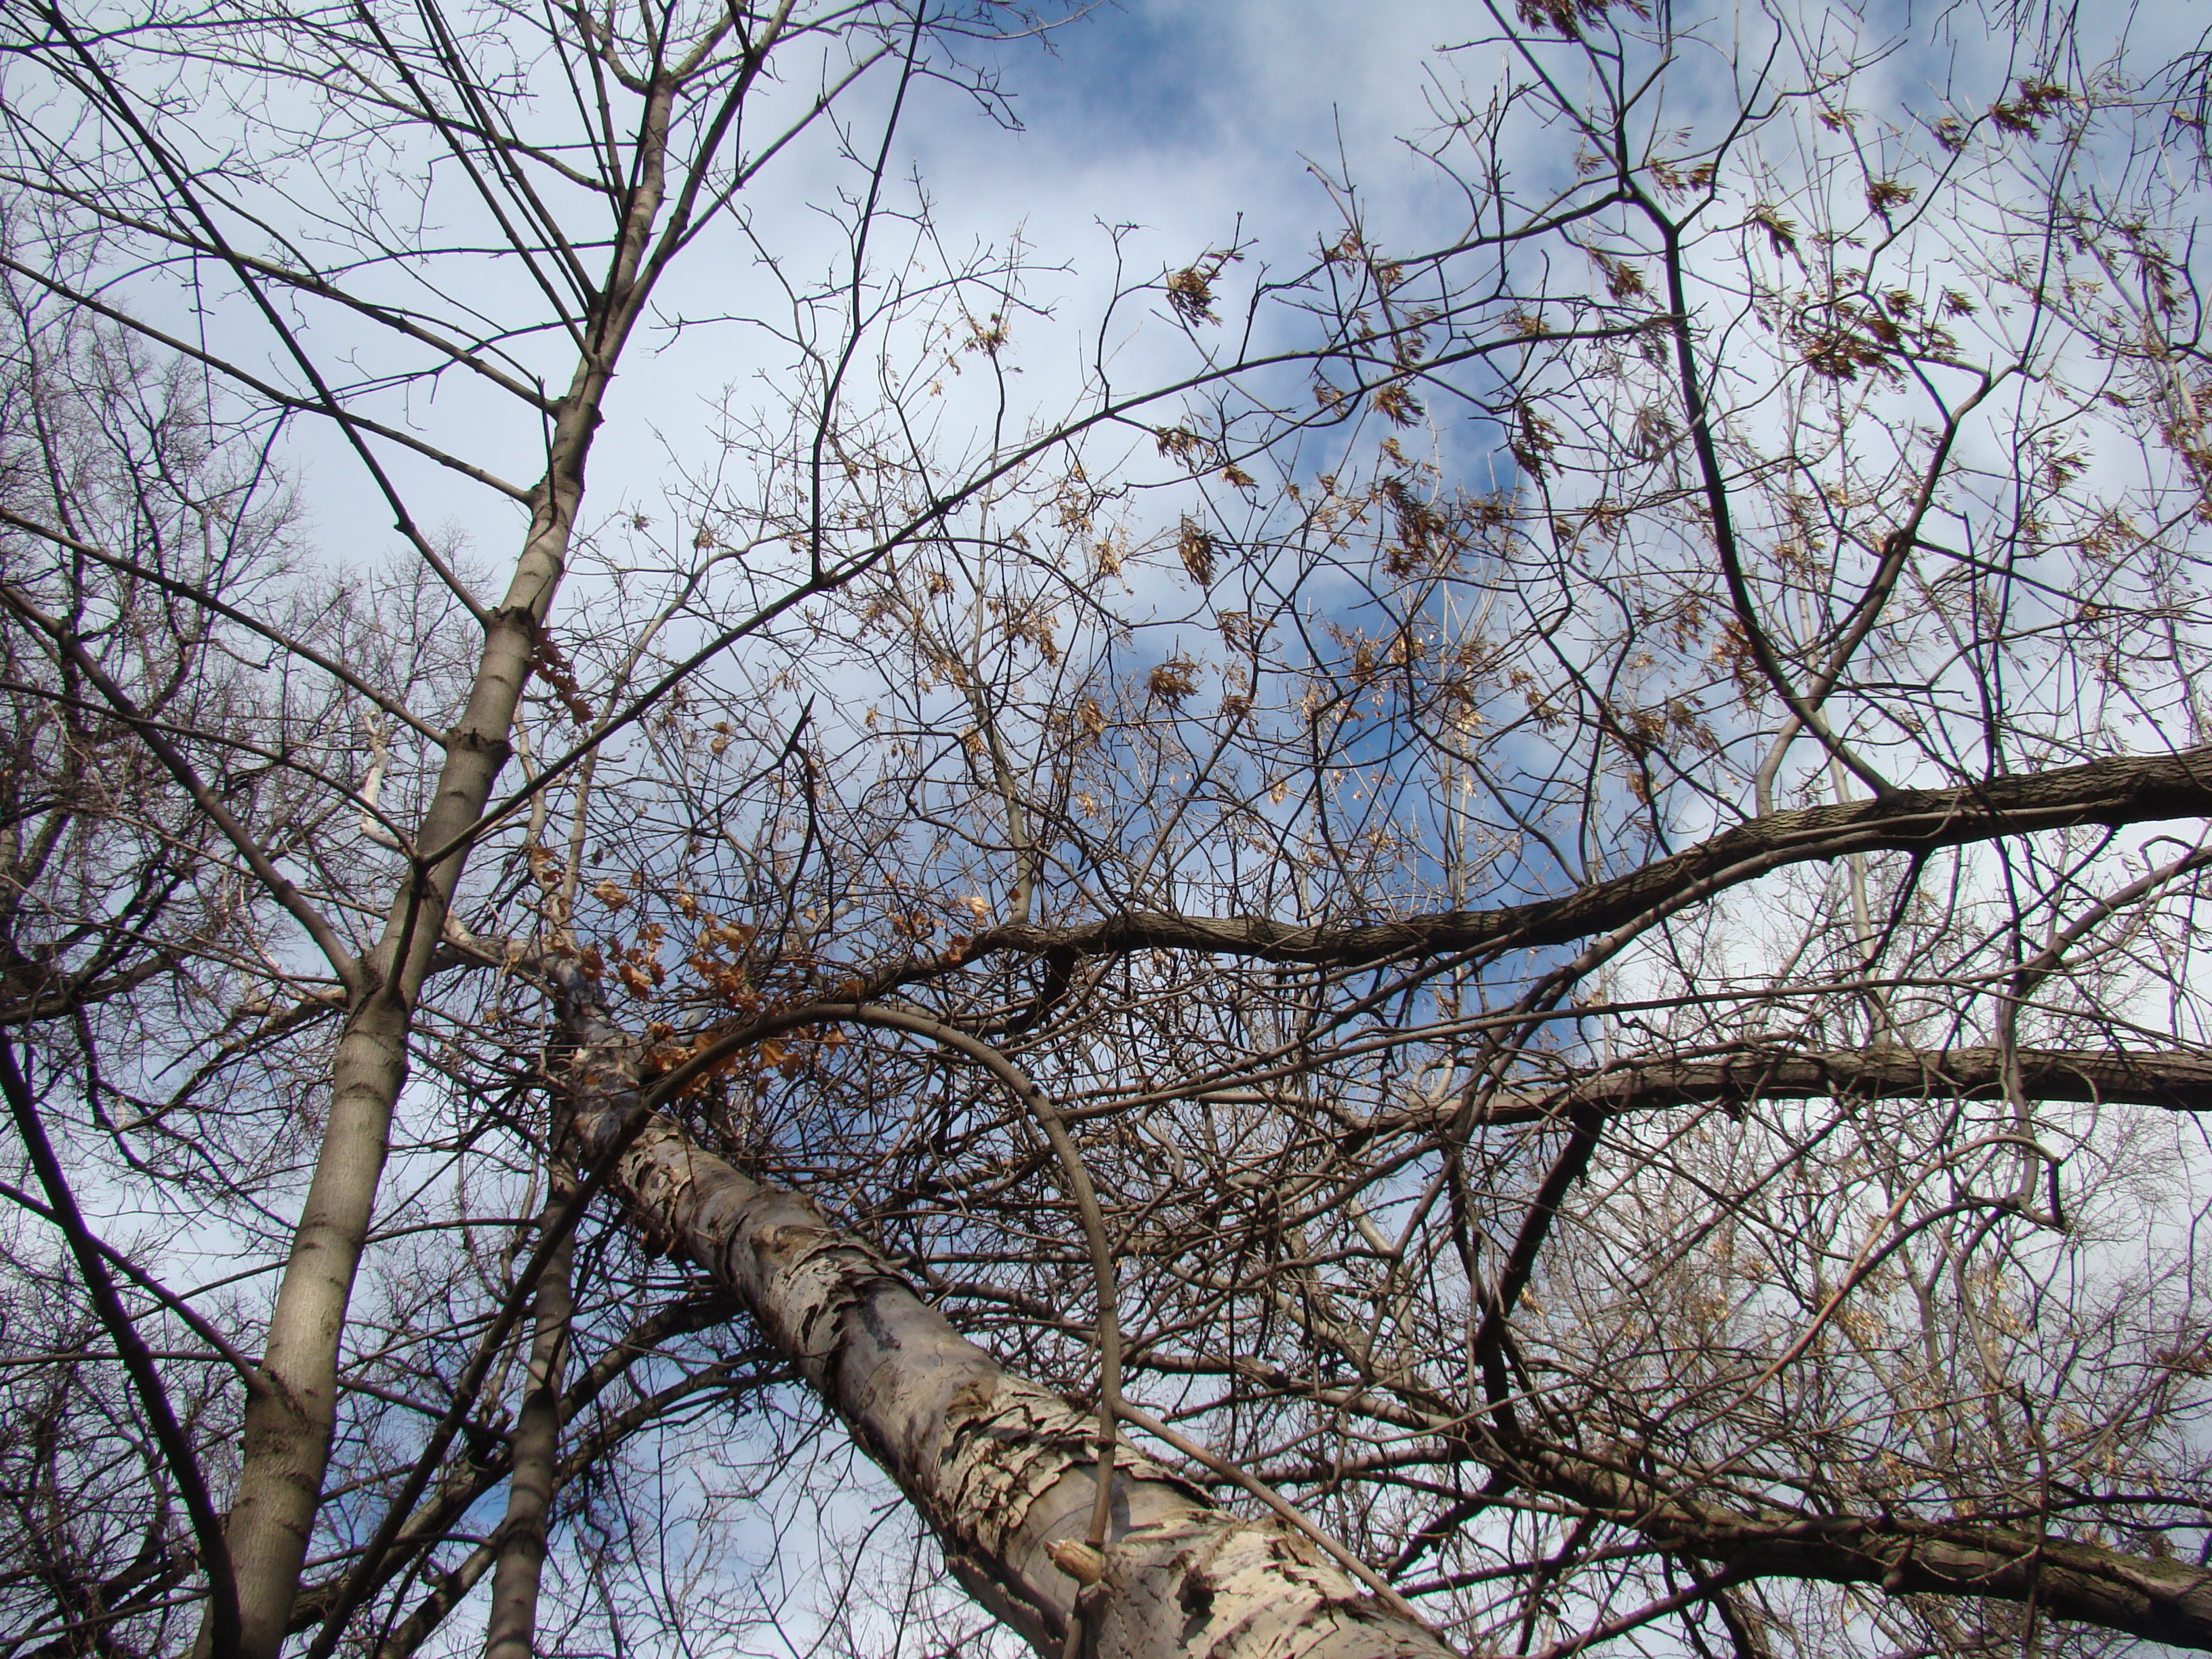
tree, nature, branch, blossom, snow, winter, plant, leaf, flower, spring, season, cool image, sony, moscow, russia, moskau, dsc, h9, dsch9, woody plant